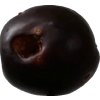
Label: plum